Trevor Linden

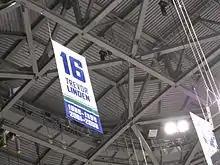
Trevor Linden's number 16, along with Stan Smyl's number 12, Markus Näslund's number 19, Pavel Bure's number 10, Daniel Sedin's number 22, and Henrik Sedin's number 33 are the only six retired jersey numbers in Vancouver Canucks history.

After taking the summer to decide if he would return for another season, Linden signed a one-year contract with the Canucks in August 2007. The season was not ideal for Linden, who was a healthy scratch 23 times. In the 59 games he played, he scored seven goals and five assists, by far the lowest totals in his career. Against the Calgary Flames on November 8, 2007, he earned his 412th assist with the Canucks, surpassing Smyl once again. He finished his career with 415 assists as a Canuck, which stood as the all-time mark until Henrik Sedin surpassed him on March 14, 2010. Linden played in the final game of his NHL career on April 5, 2008, against Calgary. Despite Vancouver losing 7–1, Linden was named the game's first star and skated a lap around GM Place to a standing ovation and received handshakes from the Calgary players.